List of historical states of Italy

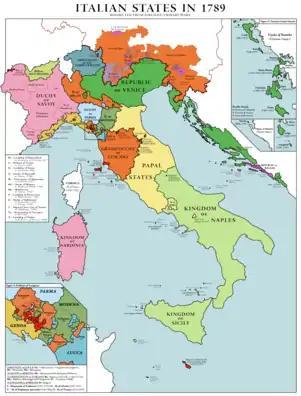
Political map of Italy in the year 1789

During the war of the Spanish succession (1700-1714), Savoy acquired Sicily, while the remaining Spanish dominions in Italy (Naples, Sardinia, and Milan) were taken over by the Austrian Habsburgs. In 1720, Savoy exchanged Sicily for Sardinia. Following the extinction of the House of Medici, the Grand Duchy of Tuscany was ruled by the Habsburg-Lorraine. Later on, Southern Italy passed to a cadet branch of the House of Bourbon, known as House of Bourbon-Two Sicilies. Other states such as Genoa, Venice, Modena, the Papal States and Lucca remained with their governments unchanged.